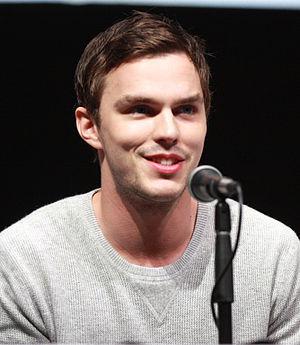
X-Men: Days of Future Past ou X-Men : Jours d’un avenir passé au Québec, est un film de super-héros américano-britannique réalisé par Bryan Singer, sorti en 2014.